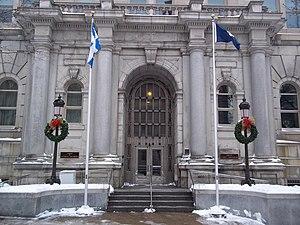
Édifice André-Laurendeau, cabinet du Lieutenant-gouverneur, 1050, rue des Parlementaires, Québec – info
L'hôtel du Parlement du Québec est l'édifice abritant l'Assemblée nationale du Québec. Situé au 1045 rue des Parlementaires, il fut construit d'après les plans d'Eugène-Étienne Taché entre 1877 et 1886, au cœur de la colline parlementaire de Québec et à la limite de l’arrondissement historique du Vieux-Québec. L'Assemblée nationale y tint sa première réunion le 27 avril 1886. Dans ses fonctions législatives, il succède à une série d'édifices dont le premier fut construit en 1620 et parmi lesquels se trouvèrent, dès 1791, deux autres complexes parlementaires.